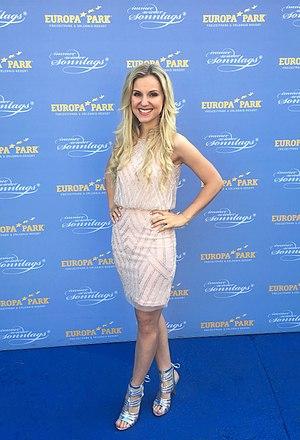
Natalie Holzner est une chanteuse autrichienne.